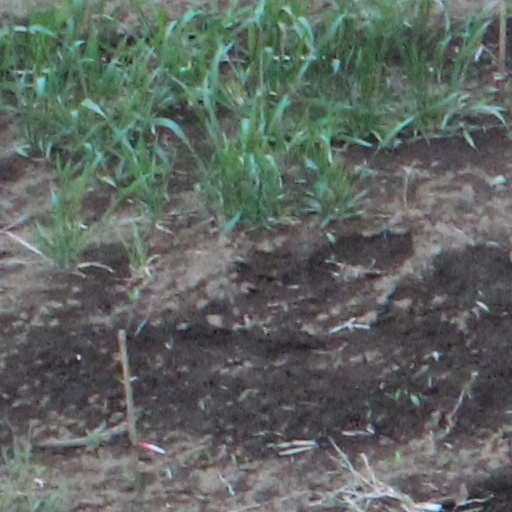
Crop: wheat